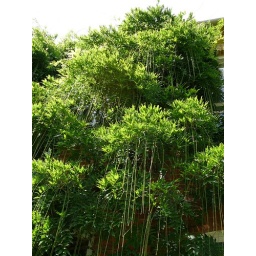
Clinging tree by the house